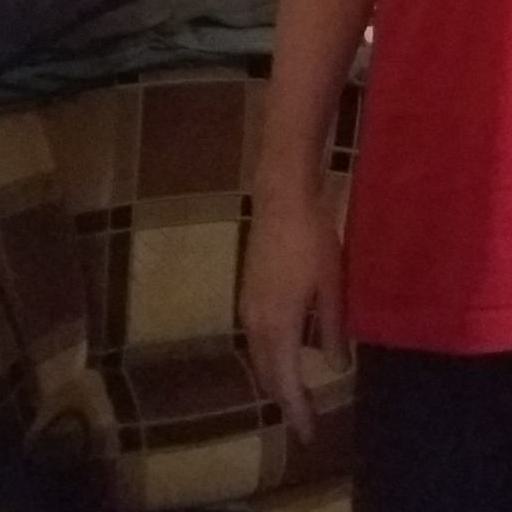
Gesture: no_gesture